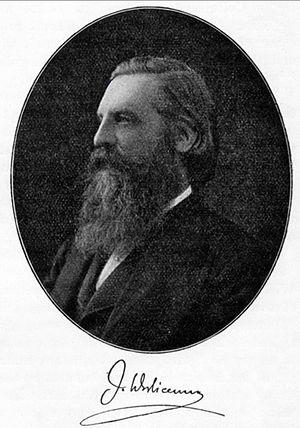
Johannes Wislicenus était un chimiste allemand, principalement connu pour ses travaux pionniers dans le domaine de la stéréochimie.